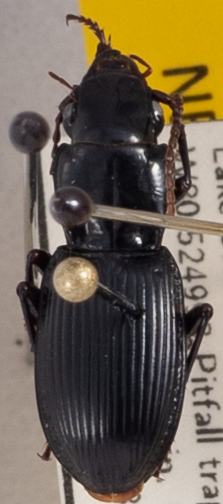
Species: Pterostichus rostratus
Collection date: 2023-08-08
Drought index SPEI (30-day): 0.1
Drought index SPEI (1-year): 0.24
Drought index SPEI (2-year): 0.03